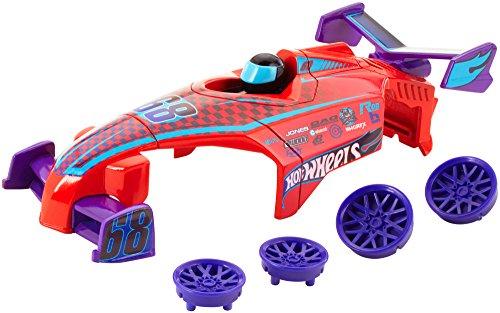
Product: Hot Wheels Indy Car Shell & Wheels
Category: Toys & Games | Play Vehicles | Vehicle Playsets
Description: ​Includes one premium body shell and 4 wheel covers.
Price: $69.95
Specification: ProductDimensions:7x5x2inches|ItemWeight:3.2ounces|ShippingWeight:3.2ounces(Viewshippingratesandpolicies)|DomesticShipping:ItemcanbeshippedwithinU.S.|InternationalShipping:ThisitemcanbeshippedtoselectcountriesoutsideoftheU.S.LearnMore|ASIN:B01IKOZOY4|Itemmodelnumber:FDN80|Manufacturerrecommendedage:8-15years